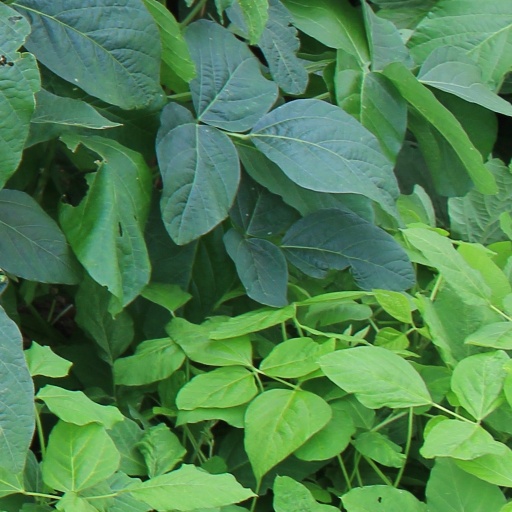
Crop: soybean